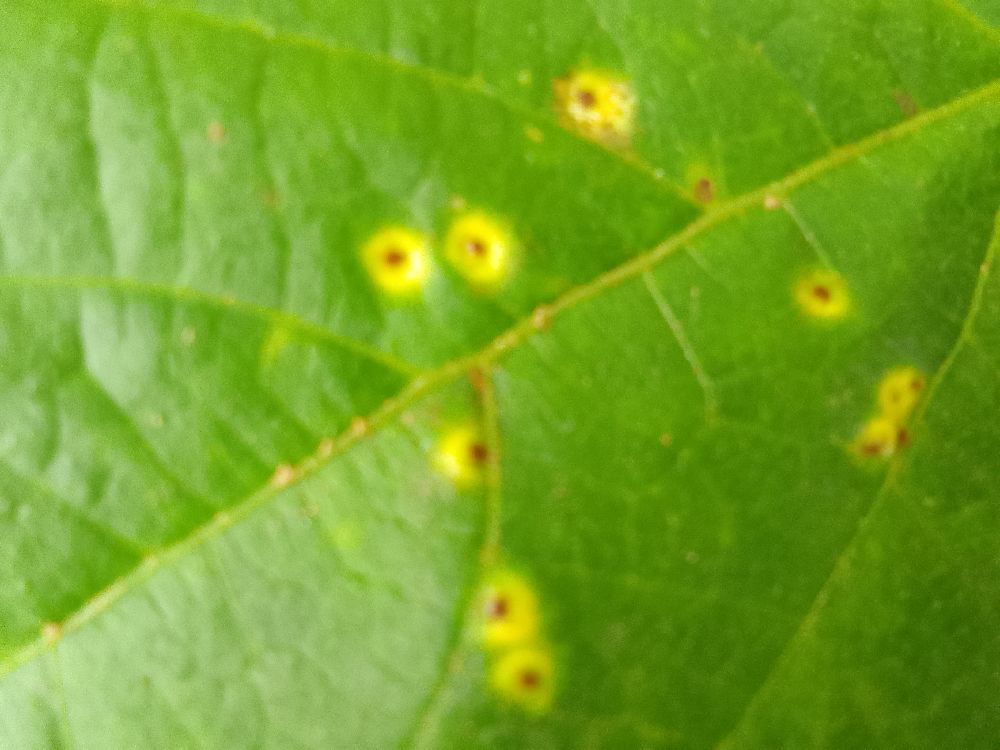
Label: rust